Botswana Defence Force

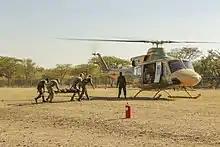
U.S. military & BDF personnel load a patient onto a Bell 412 during a joint exercise

The Air Wing was formed in 1977 and is organisationally part of the Botswana Defence Force. All squadrons are designated with a Z, which is used as a designation for "squadron". The main base is near Molepolole and was built by mostly foreign contractors between 1992 and 1996. The base is a multi-stage project that included runways, taxiways, extensive shelter and ordnance storage facilities, a headquarters facility and a large complex of living quarters and support buildings. Sometimes referred to as the "Eagle" project, the base has received continual improvements since its inception. Other airports used are Sir Seretse Khama International Airport at Gaborone and Francistown International Airport in Francistown.